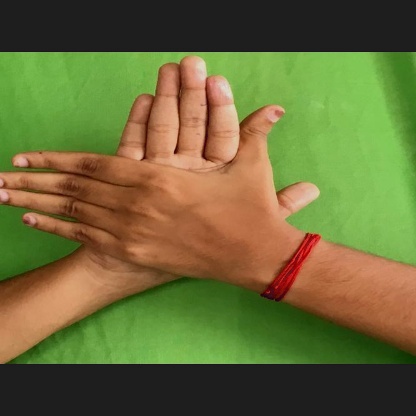
Mudra: Chakra